Military history of the Republic of Venice

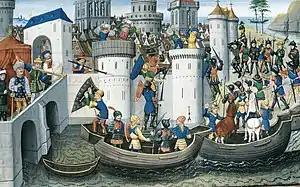
A 15th century miniature depicting the assault, created by David Aubert

In 804, an agreement to cede sovereignty of parts of Venice was made between the exiled Patriarch of Grado, Fortunatus, and Doge Obelerio Degli Antenori. By 810, with the Doge's political power weakening, Charlemagne's son King Pepin of Italy had militarily intervened in the Republic in response, seeking to occupy the city. Pepin's army, which set out from Ravenna in 810, succeeded in putting down opposing forces in Chioggia and Pellestrina, but faced heavy resistance near the Malamocco channel, particularly around the presently named Lido di Venezia island. Constantine VII, the fourth Emperor of the Macedonian dynasty of the Byzantine Empire, described in his historical treatise De Administrando Imperio (written in the 10th century) the failed attempts of Pippin to siege Malamocco on Lido:The Venetians would man their ships and take up position behind the spars they had laid down, and king Pippin would take up position with his army along the shore. The Venetians assailed them with arrows and javelins, and stopped them from crossing over to the island. So then king Pippin, at a loss, said to the Venetians: "You are beneath my hand and my providence, since you are of my country and domain." But the Venetians answered him: "We want to be servants of the emperor of the Romans, and not of you." When, however, they had for long been straitened by the trouble that had come upon them, the Venetians made a treaty of peace with king Pippin, agreeing to pay him a very considerable tribute.The siege lasted 6 months and resulted in heavy losses to Pepin's army due to local diseases, and an overall failure to take Venice, with King Pepin dying on 8 July 810. It also resulted in Doge Obelerio's exile from Venice, which lasted two decades until his doomed return in 832.